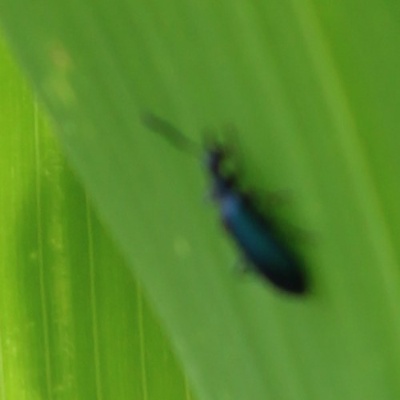
Crop: Maize
Condition: leaf beetle